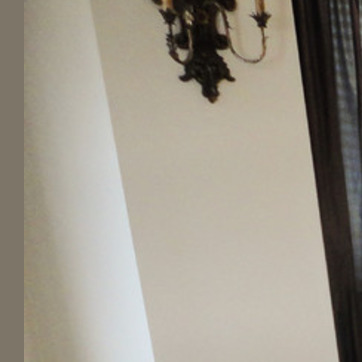
Material: painted